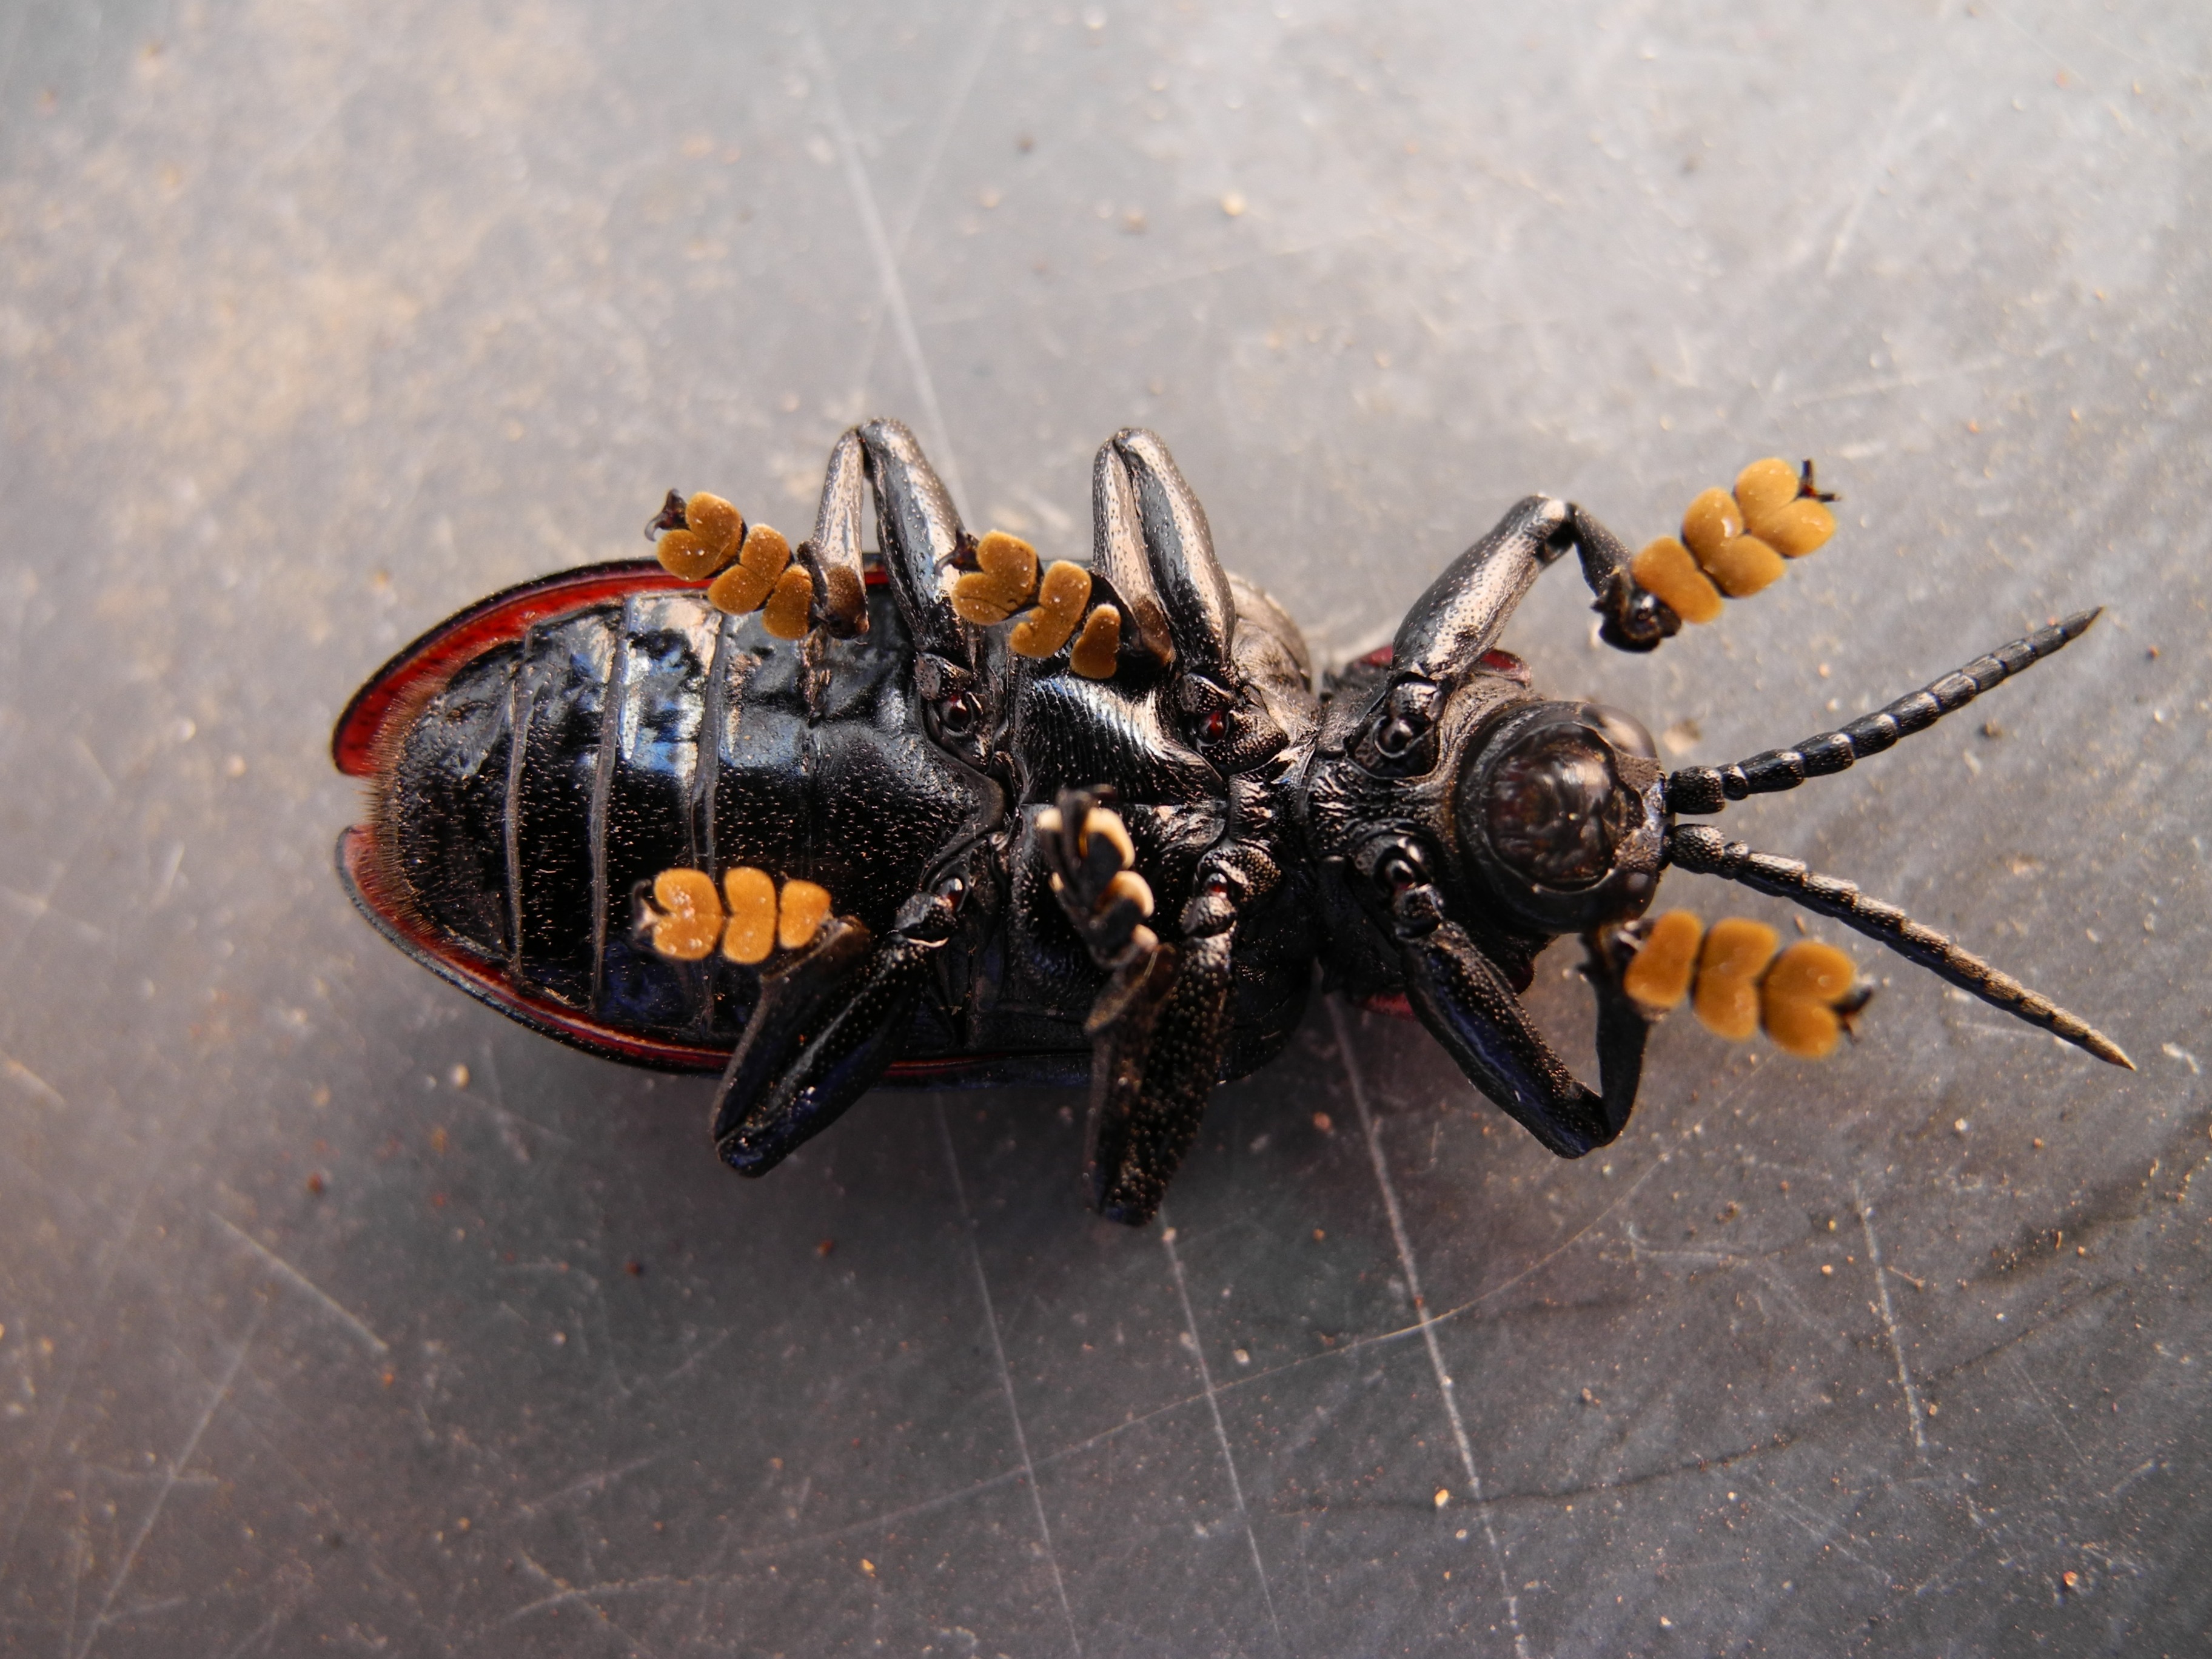
nature, outdoor, wildlife, wild, insect, small, bug, fauna, invertebrate, life, entomology, bright, hornet, delicate, wasp, pest, fragile, beetle, thorax, antennae, macro photography, arthropod, beetles, membrane winged insect